Maggie Smith

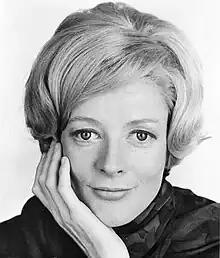
Smith

Dame Margaret Natalie Smith (28 December 1934 – 27 September 2024) was a British actress. Known for her wit in both comedic and dramatic roles, she had an extensive career on stage and screen for over seven decades and was one of Britain's most recognisable and prolific actresses. She received numerous accolades, including two Academy Awards, five BAFTA Awards, four Emmy Awards, three Golden Globe Awards and a Tony Award, as well as nominations for six Olivier Awards. Smith is one of the few performers to earn the Triple Crown of Acting.